1975 spring offensive

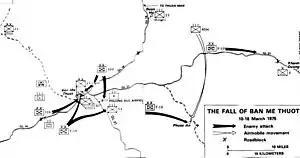
The fall of Buôn Ma Thuột

Any counterattack or relief effort contemplated by the South Vietnamese was doomed by the thousands of refugees that took to the roads in order to escape the fighting. Desertion among ARVN units became common, as soldiers began disappearing from the ranks in search of family members. This pattern was to become too common as the offensive continued, not just among the territorial forces, but among the regular troops.